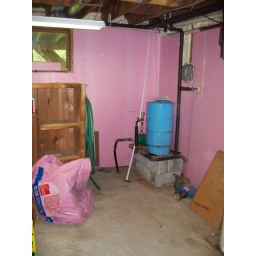
water pump in basement, near rear right corner of house